Bad Therapy (film)

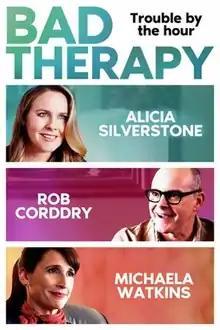
Official poster

Bad Therapy is a 2020 American comedy thriller film directed by William Teitler from a screenplay by Nancy Doyne, based on the novel "Judy Small" by Doyne. It's been described as a mixture of thriller, comedy and drama. It stars Alicia Silverstone, Rob Corddry, and Michaela Watkins.